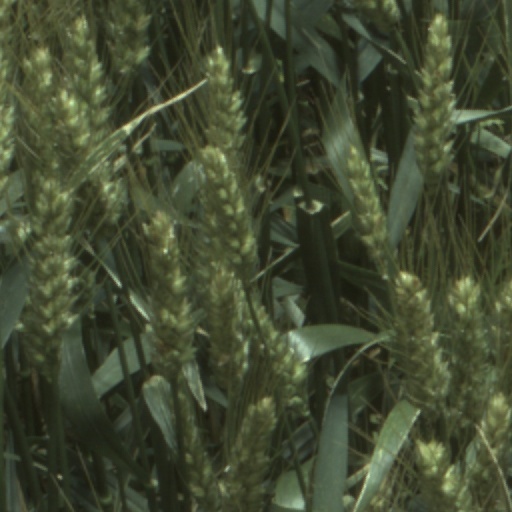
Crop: wheat